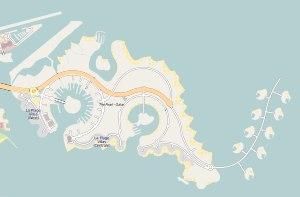
Les Championnats du monde de cyclisme sur route 2016 se déroulent du 9 au 16 octobre 2016, à Doha, au Qatar. C'est la première fois que le Moyen-Orient accueille les championnats du monde sur route ; la dernière ville asiatique à les avoir accueillis est Utsunomiya en 1990.